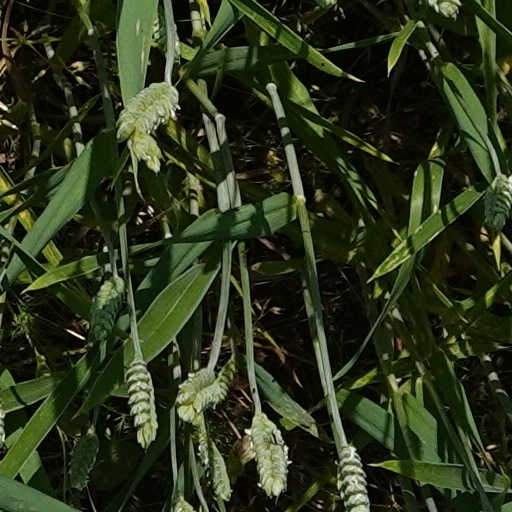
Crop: wheat